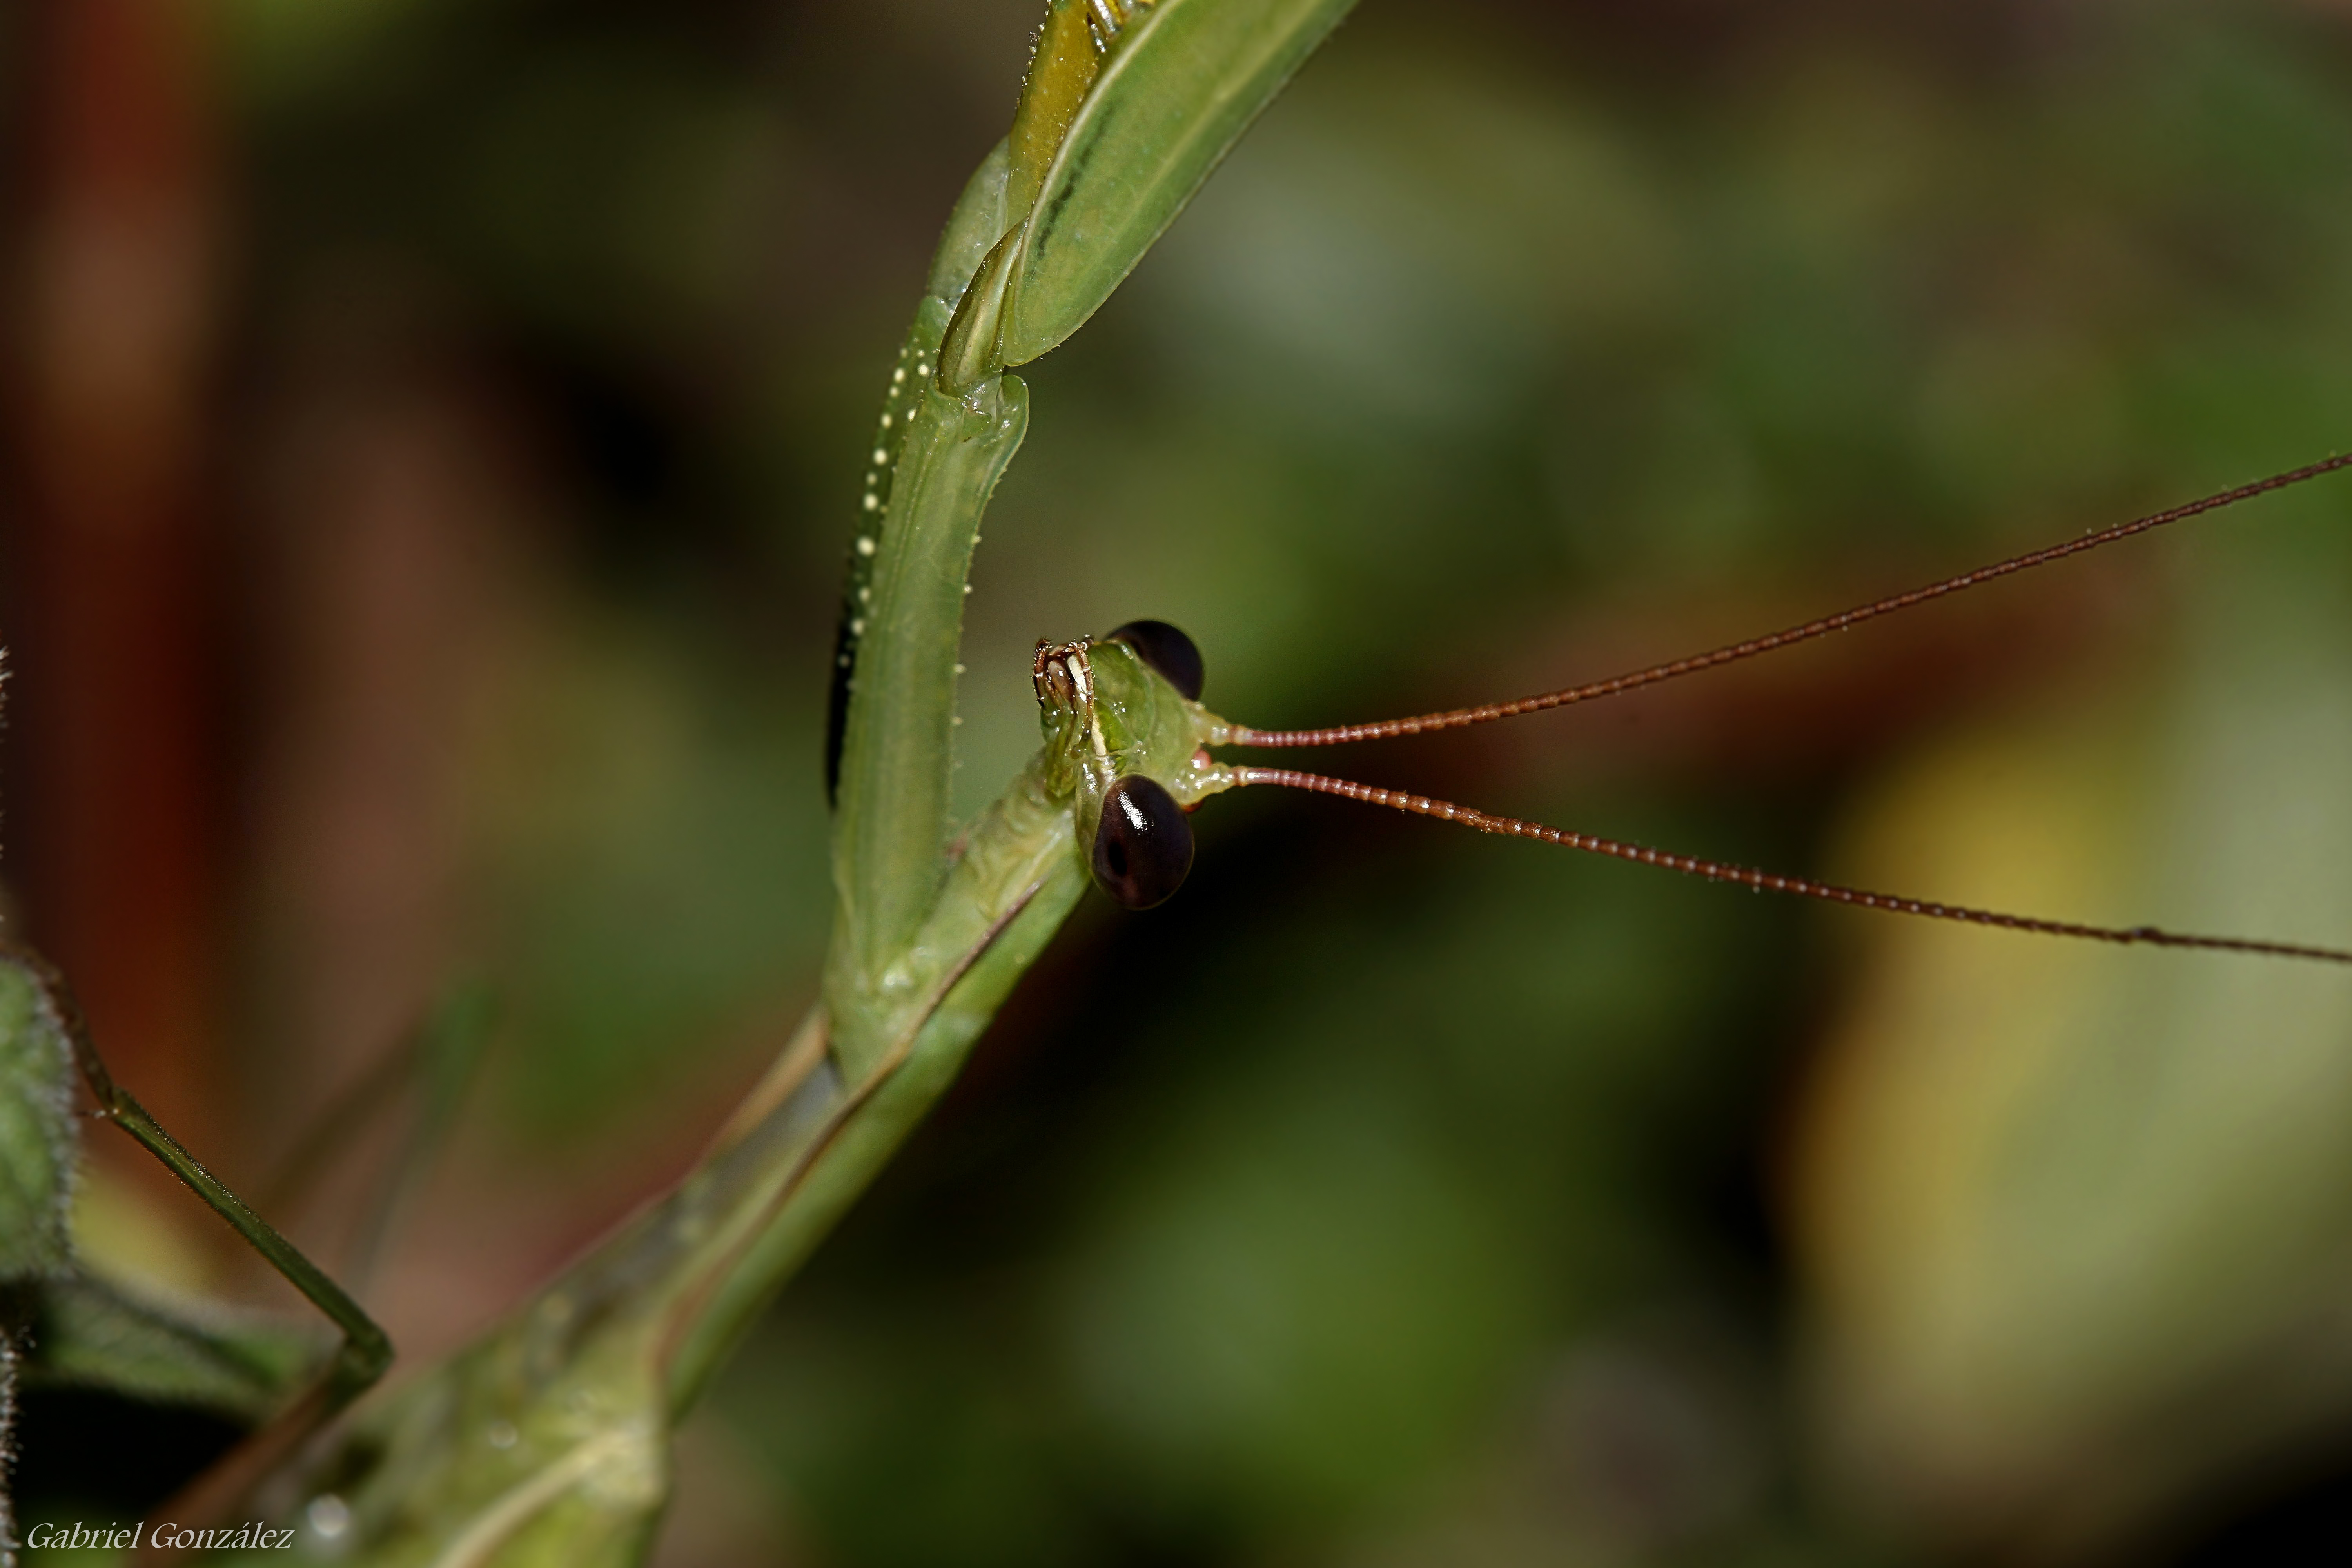
nature, branch, photography, leaf, photo, green, insect, macro, fauna, invertebrate, close up, animals, mantis, naturaleza, a77, damselfly, grasshopper, g, ggl1, gaby1, xovesphoto, animales, sonya77, gphoto, gabrielcorua, xelodegalicia, sonya77v, tamron180mmmacro, macro photography, arthropod, plant stem, net winged insects, cricket like insect